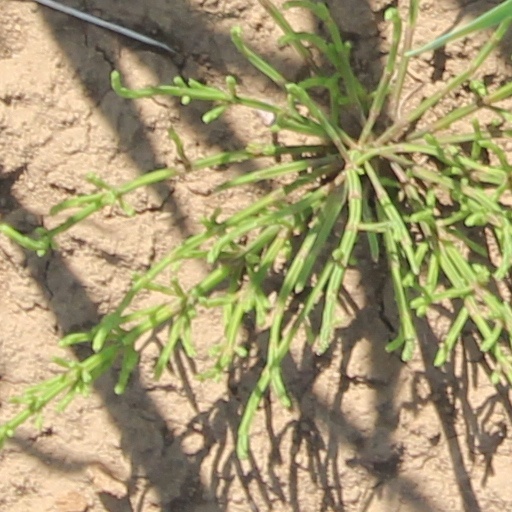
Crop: wheat